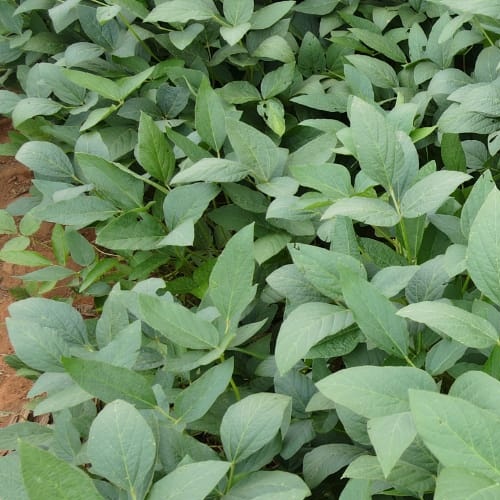
Label: Caterpillar